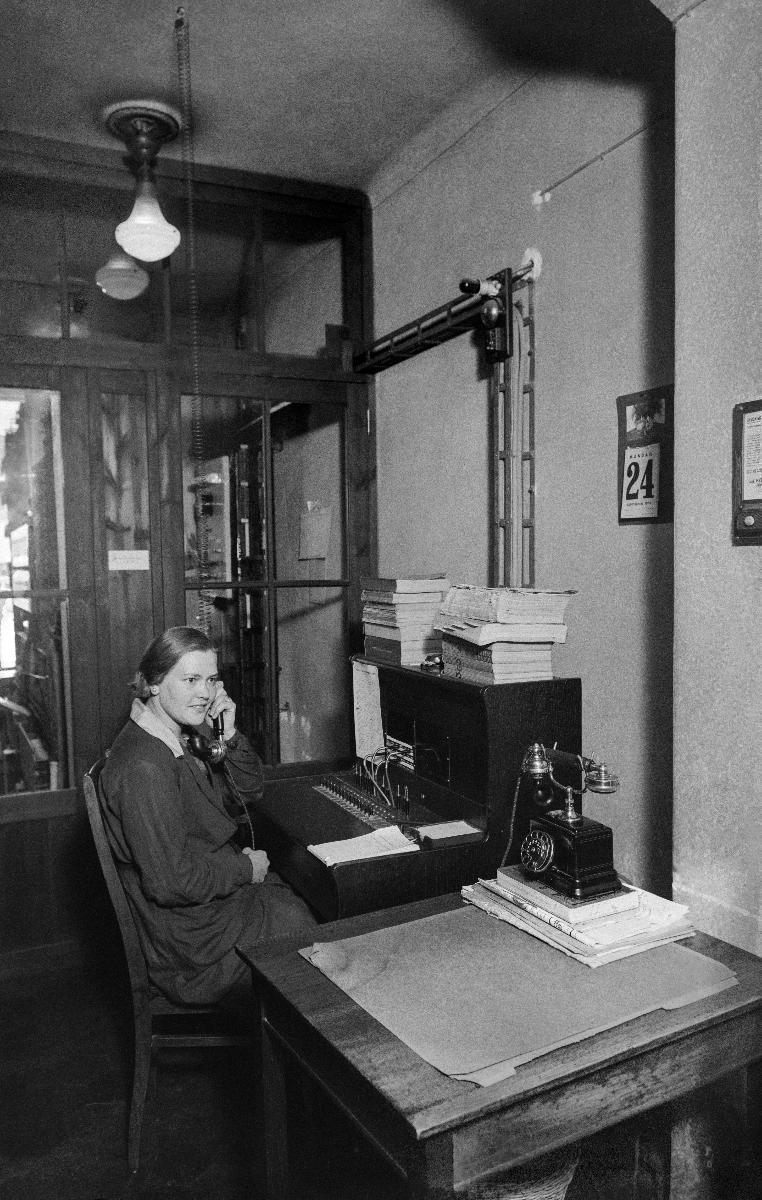
Sanomalehti Hufvudstadsbladetin puhelinvaihde
Hufvudstadsbladets telefonväxel; Newspaper Hufvudstadsbladet's telephone exchange
sisällön kuvaus: Hufvudstadsbladetin puhelinvaihde, Läntinen Heikinkatu 22, Helsinki 1934. content description: The telephone exchange of newspaper Hufvudstadsbladet in Helsinki 1934. innehållsbeskrivning: Hufvudstadsbladets telefonväxel, Västra Henriksgatan 22, Helsingfors 1934.
Vuosi: 1934
Paikka: Suomi, Uusimaa, Helsinki
Aiheet: sanomalehdet; henkilöstö; henkilökunta; työtilat; puhelinkeskukset; työ; naiset; sisäkuva; HBL; newspapers; staff; working spaces; telephone exchanges; personnel; interior; compartments; rooms; office; telephone exchange; work; women; dagstidningar; personal; arbetsrum; telefoncentraler; tidningar; interiörer; utrymmen; telefonväxel; telefoncentralen; arbete; kvinnor